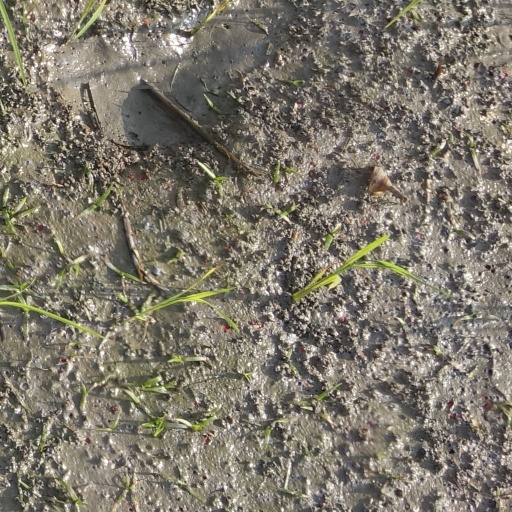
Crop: rice